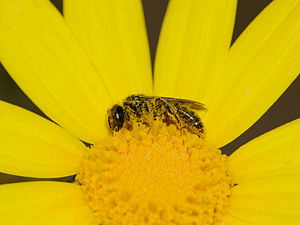
Bestøvning
En bi (Panurgus pyropygus) i færd med at bestøve.
Bestøvning er overførsel af pollen fra en støvdrager på én plante til støvfanget på en anden – altså fra han til hun. På støvfanget kan pollenkornet spire og sende et pollenrør ned gennem griflen til frøanlæggene. Undervejs ernæres det voksende pollenrør af den modtagende plantes væv. Gennem pollenrøret vandrer de to sædceller fra pollenkornet. Befrugtningen sker når sædcellerne smelter sammen med henholdsvis ægcellen og de såkaldte polkerner i frøanlægget – ved det som kaldes Angiospermernes dobbeltbefrugtning.